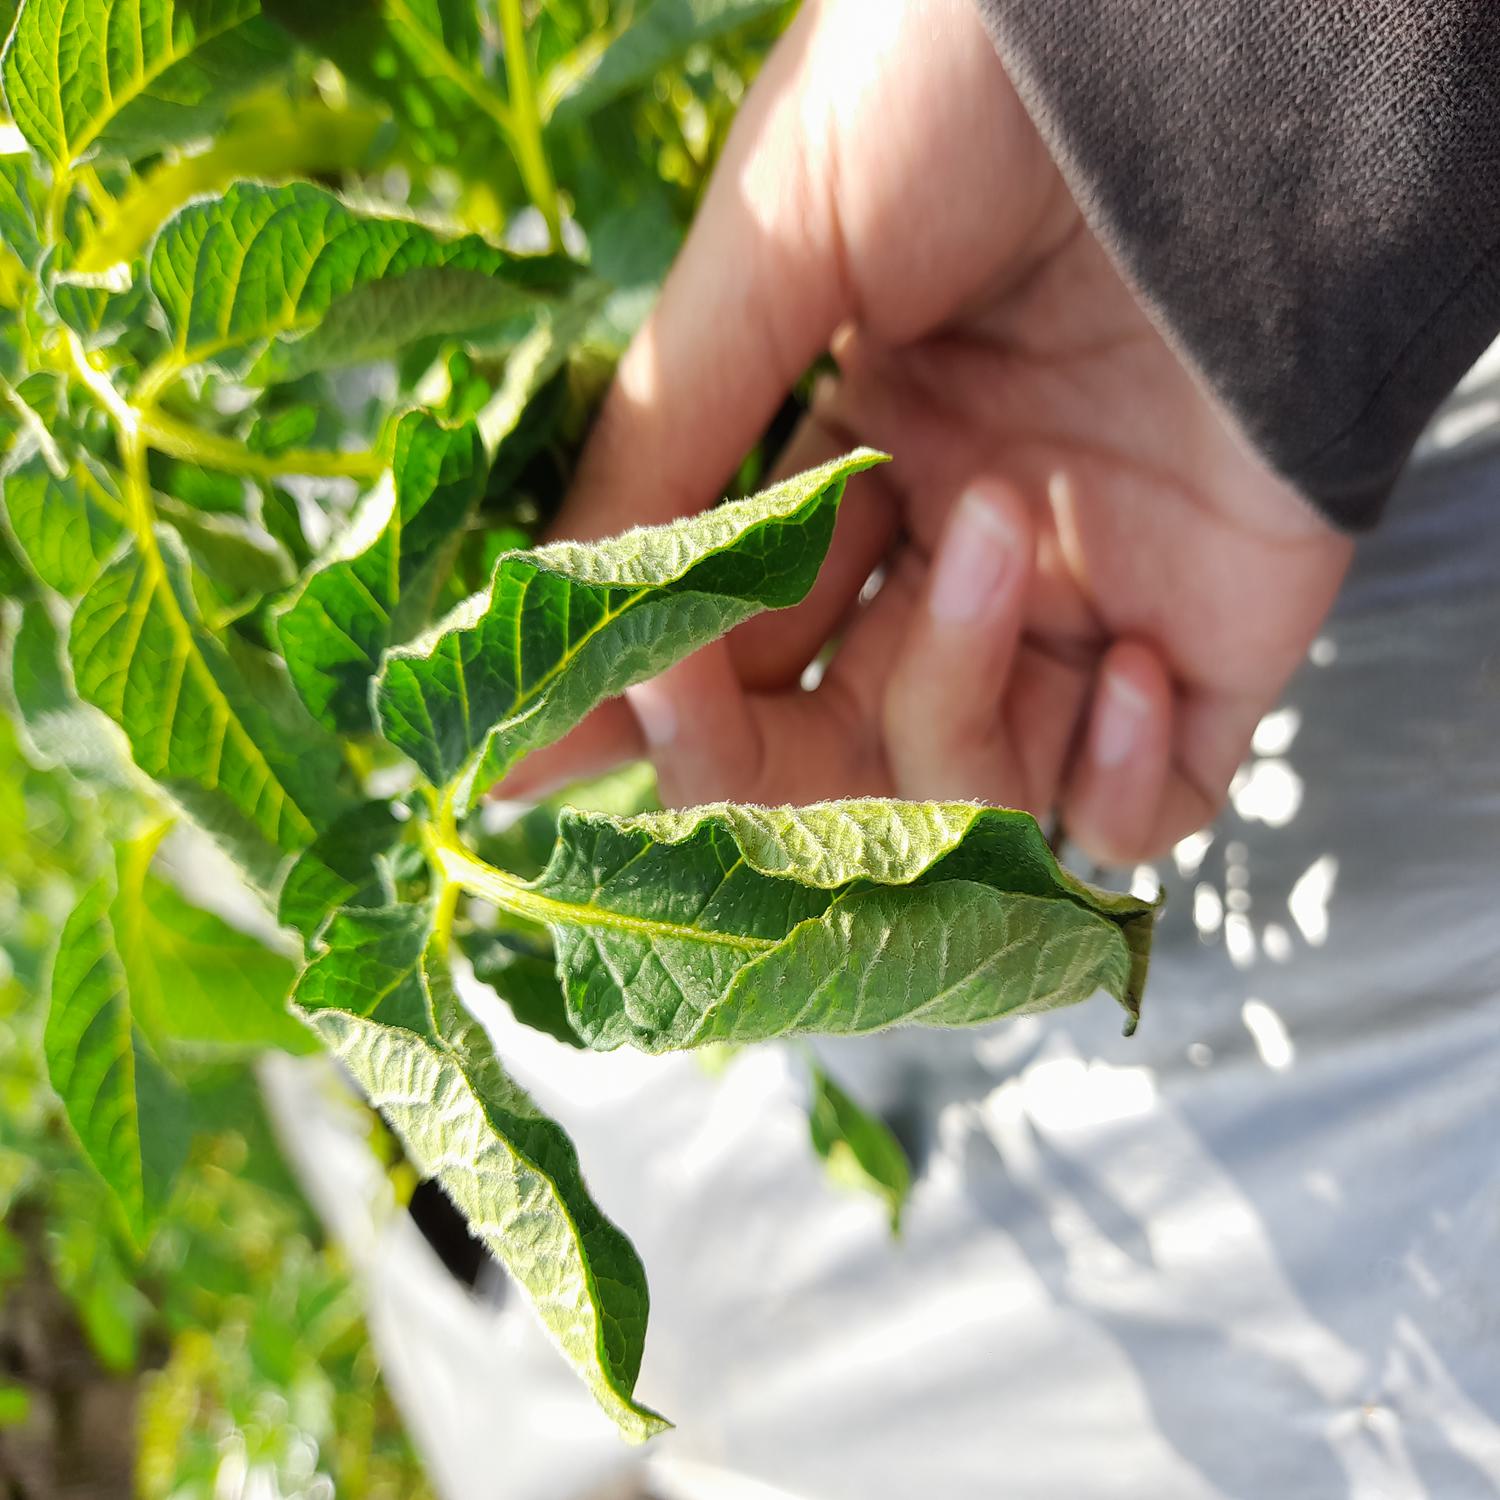
Etiqueta: Pudricion_Parda